Paul Duqueylar

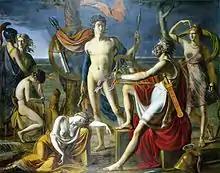
Paul Duqueylar, "Ossian Reciting His Songs" 1800 Musée Granet.

Paul Duqueylar (1771 – 1829 or 1845) was a French historical painter. He was born at Digne on 31 October 1771. He was a student of David and became close to the group of the "Barbus," students of David who opposed his style. Duqueylar spent several year in Rome and then settled in Lambesc.